The Coming Collapse of China

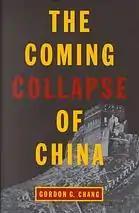

The Coming Collapse of China is a book by Gordon G. Chang, published in 2001, in which he argued that the Chinese Communist Party (CCP) was the root cause of many of China's problems and would cause the country's collapse by 2011. When 2011 was almost over, Chang admitted that his prediction was wrong but said it was off by only a year, asserting in "Foreign Policy" that the CCP would fall in 2012. Consequently he made the magazine's "10 worst predictions of the year" twice.